Answer in natural language. Consider the 3D positions of the objects in the scene and not just the 2D positions in the image. Is the centerpoint of  brown wooden chair (highlighted by a blue box) at a higher height than Window (highlighted by a green box)? Choose between the following options: no or yes
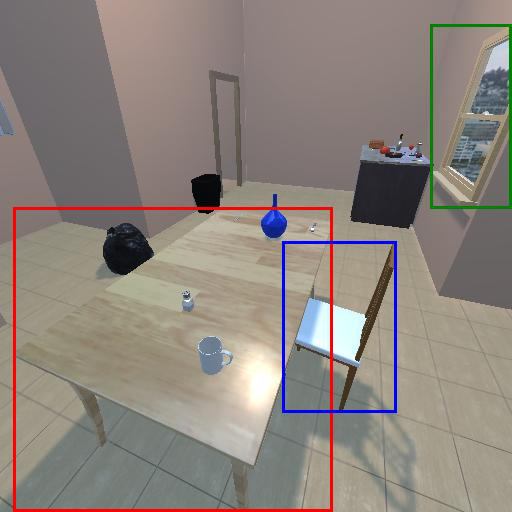
<answer>no</answer>